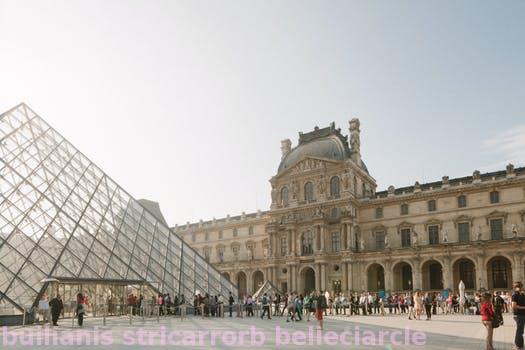
Label: Watermark